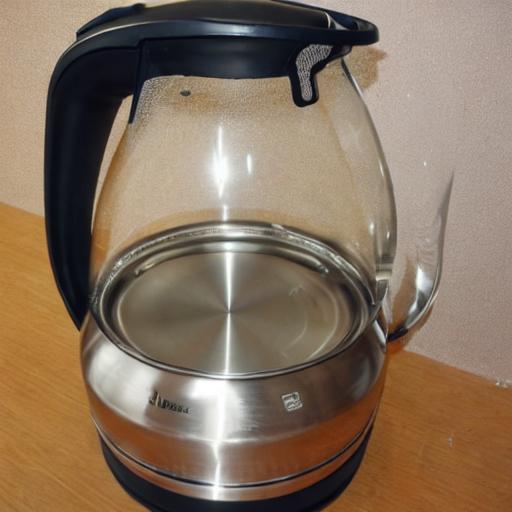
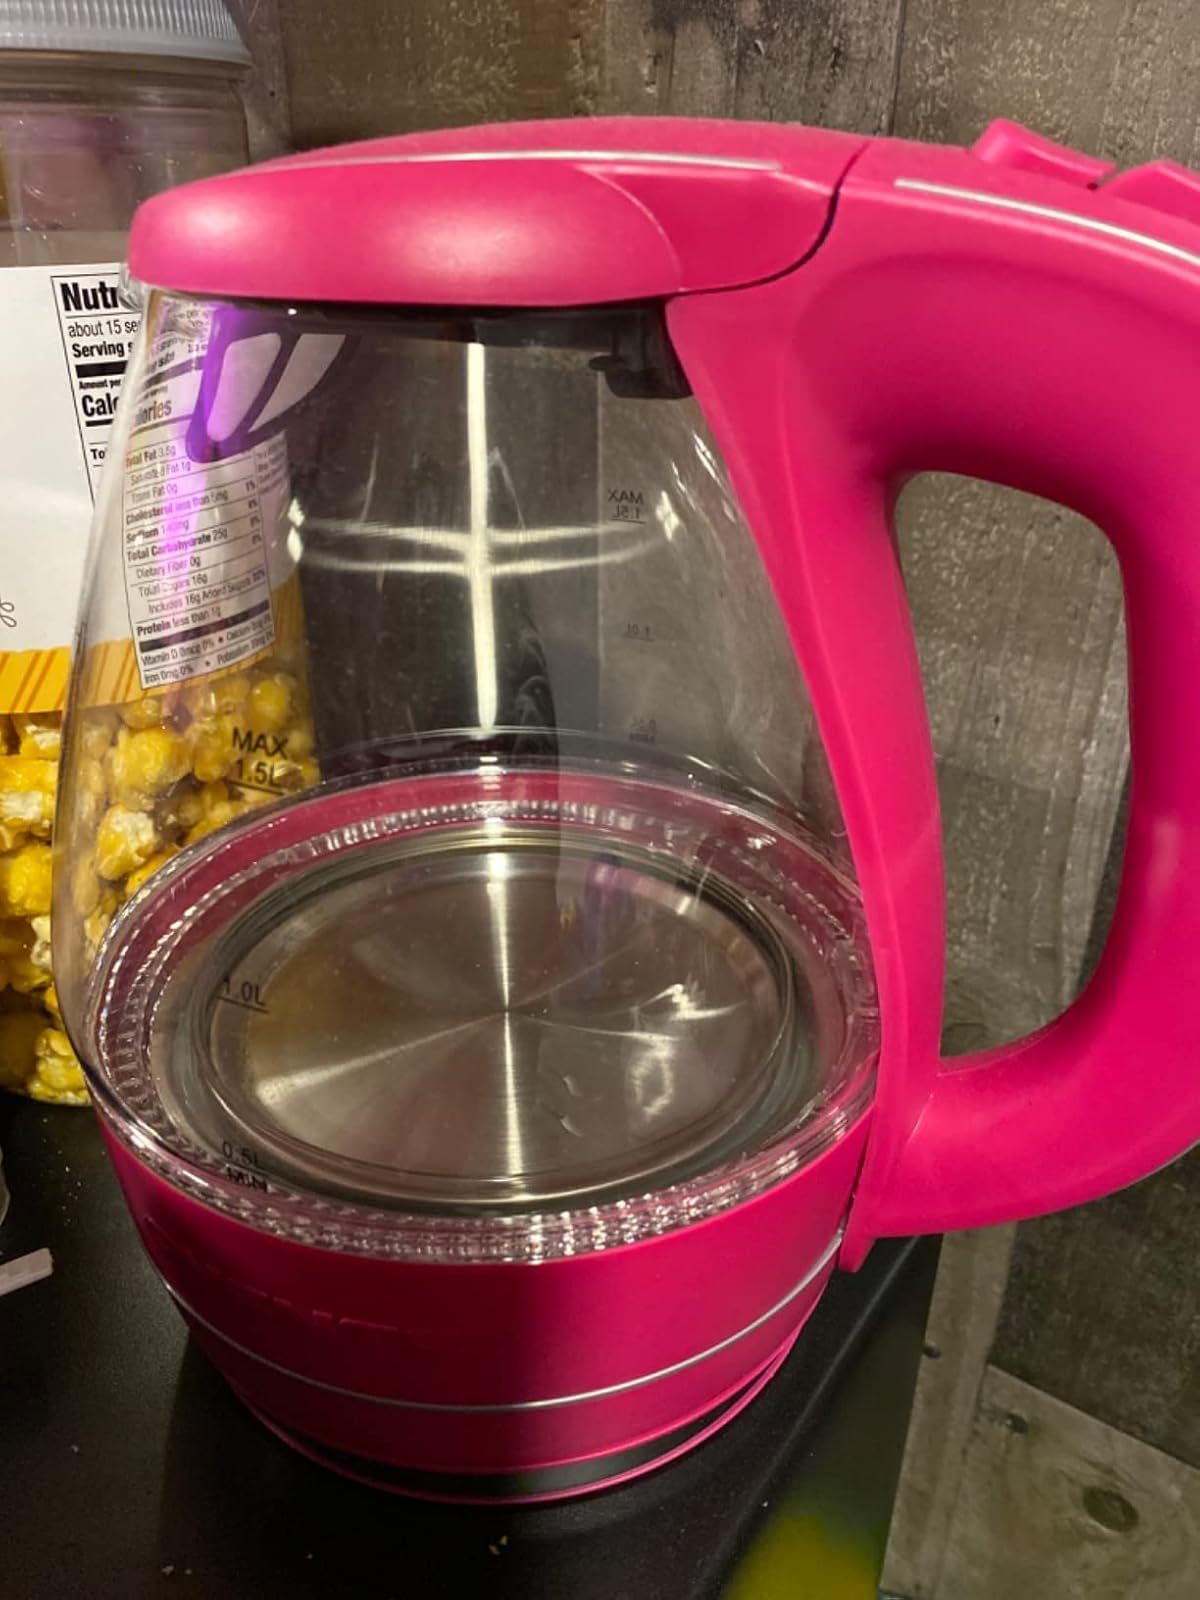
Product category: items_kettle
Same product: no